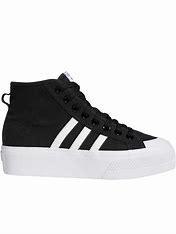
Brand: Adidas
Model: Nizza Platform